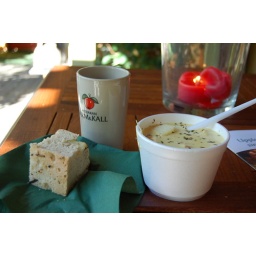
lunch, apples in that chicken soup!!